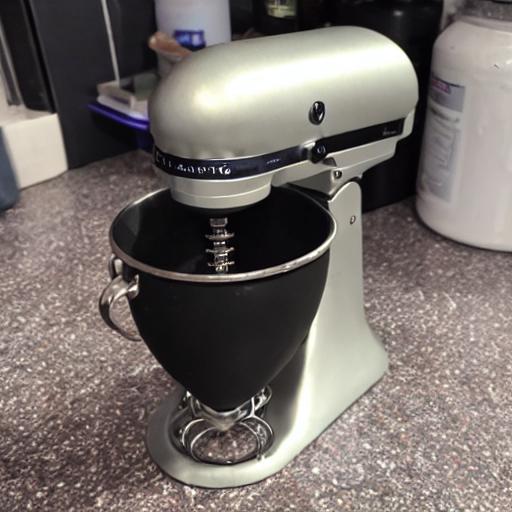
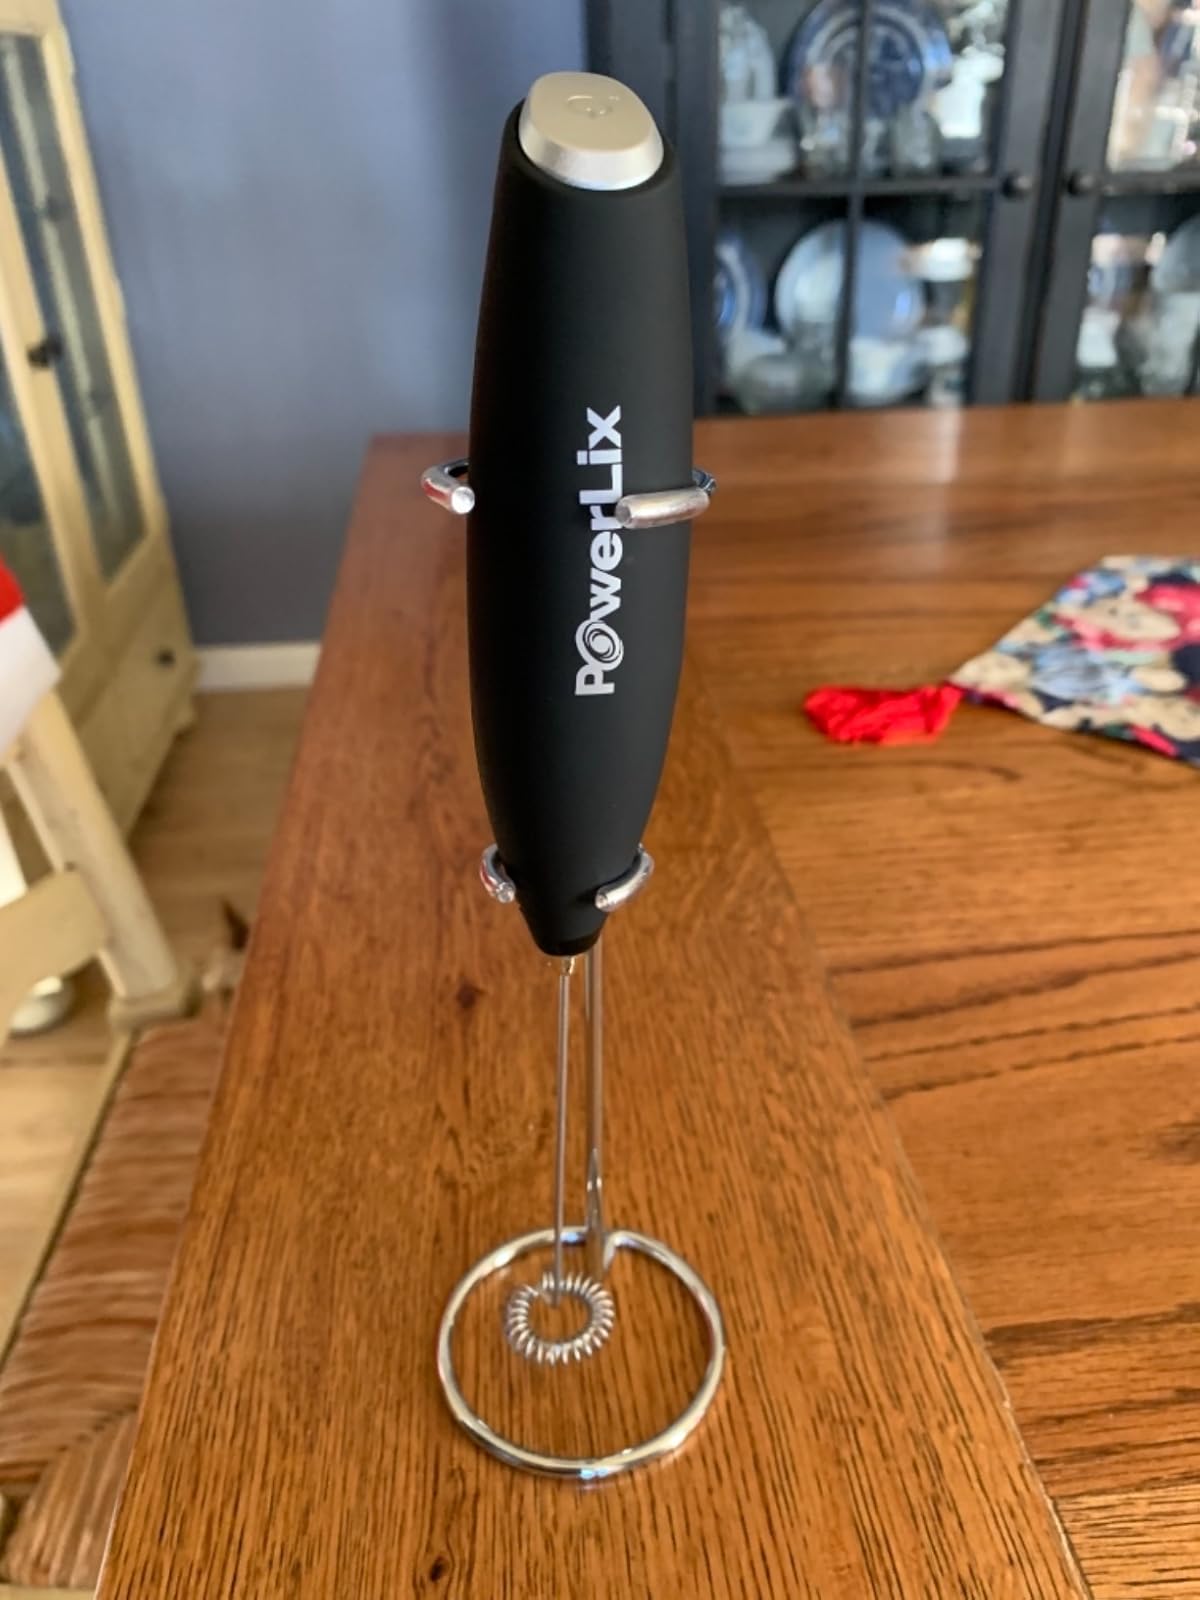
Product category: items_mixer
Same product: no